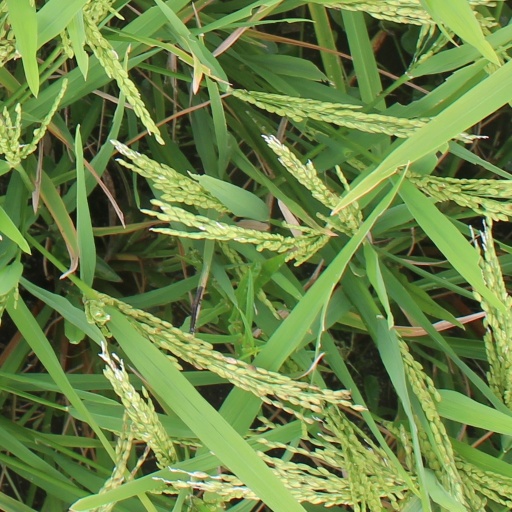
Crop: rice